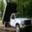
Label: truck